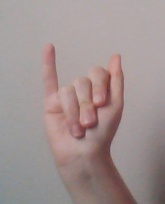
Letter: meem